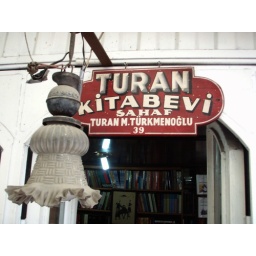
a bookstore sign at the book bazaar in Istanbul